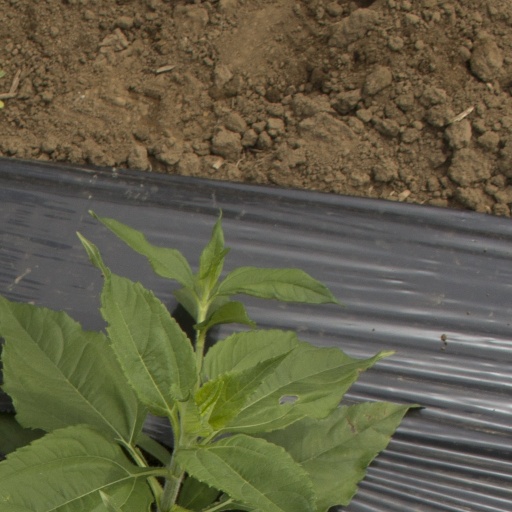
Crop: Jerusalem artichoke